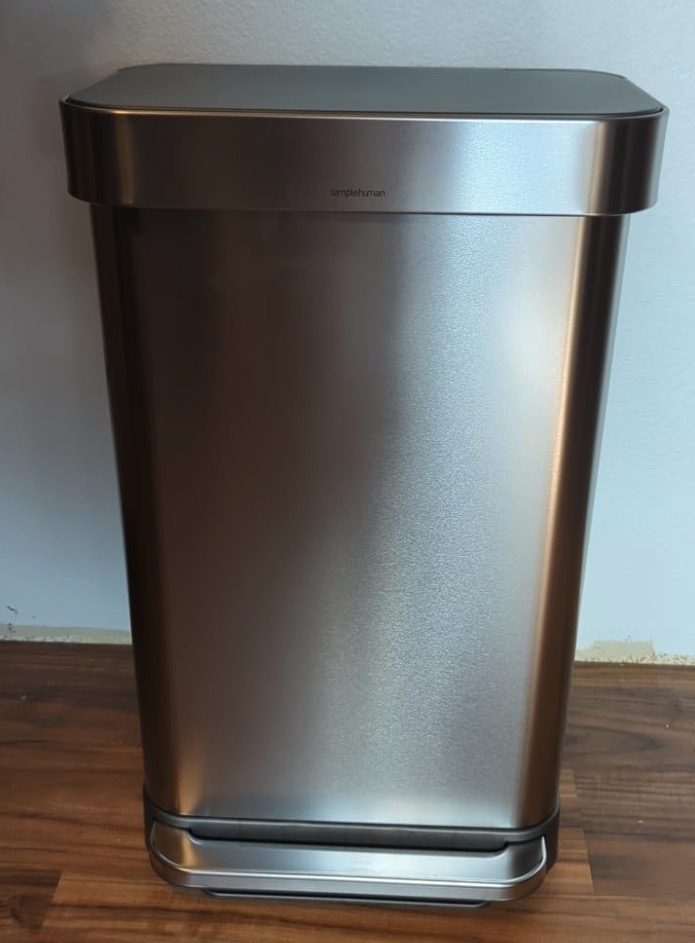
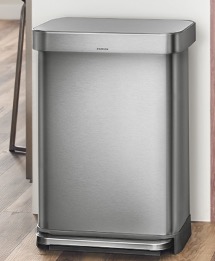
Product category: misc
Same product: yes